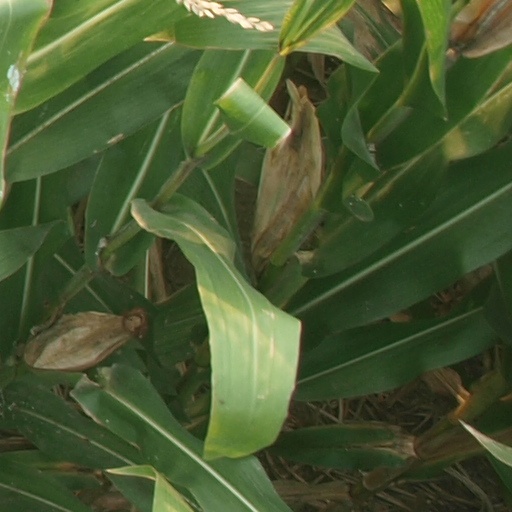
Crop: maize; corn